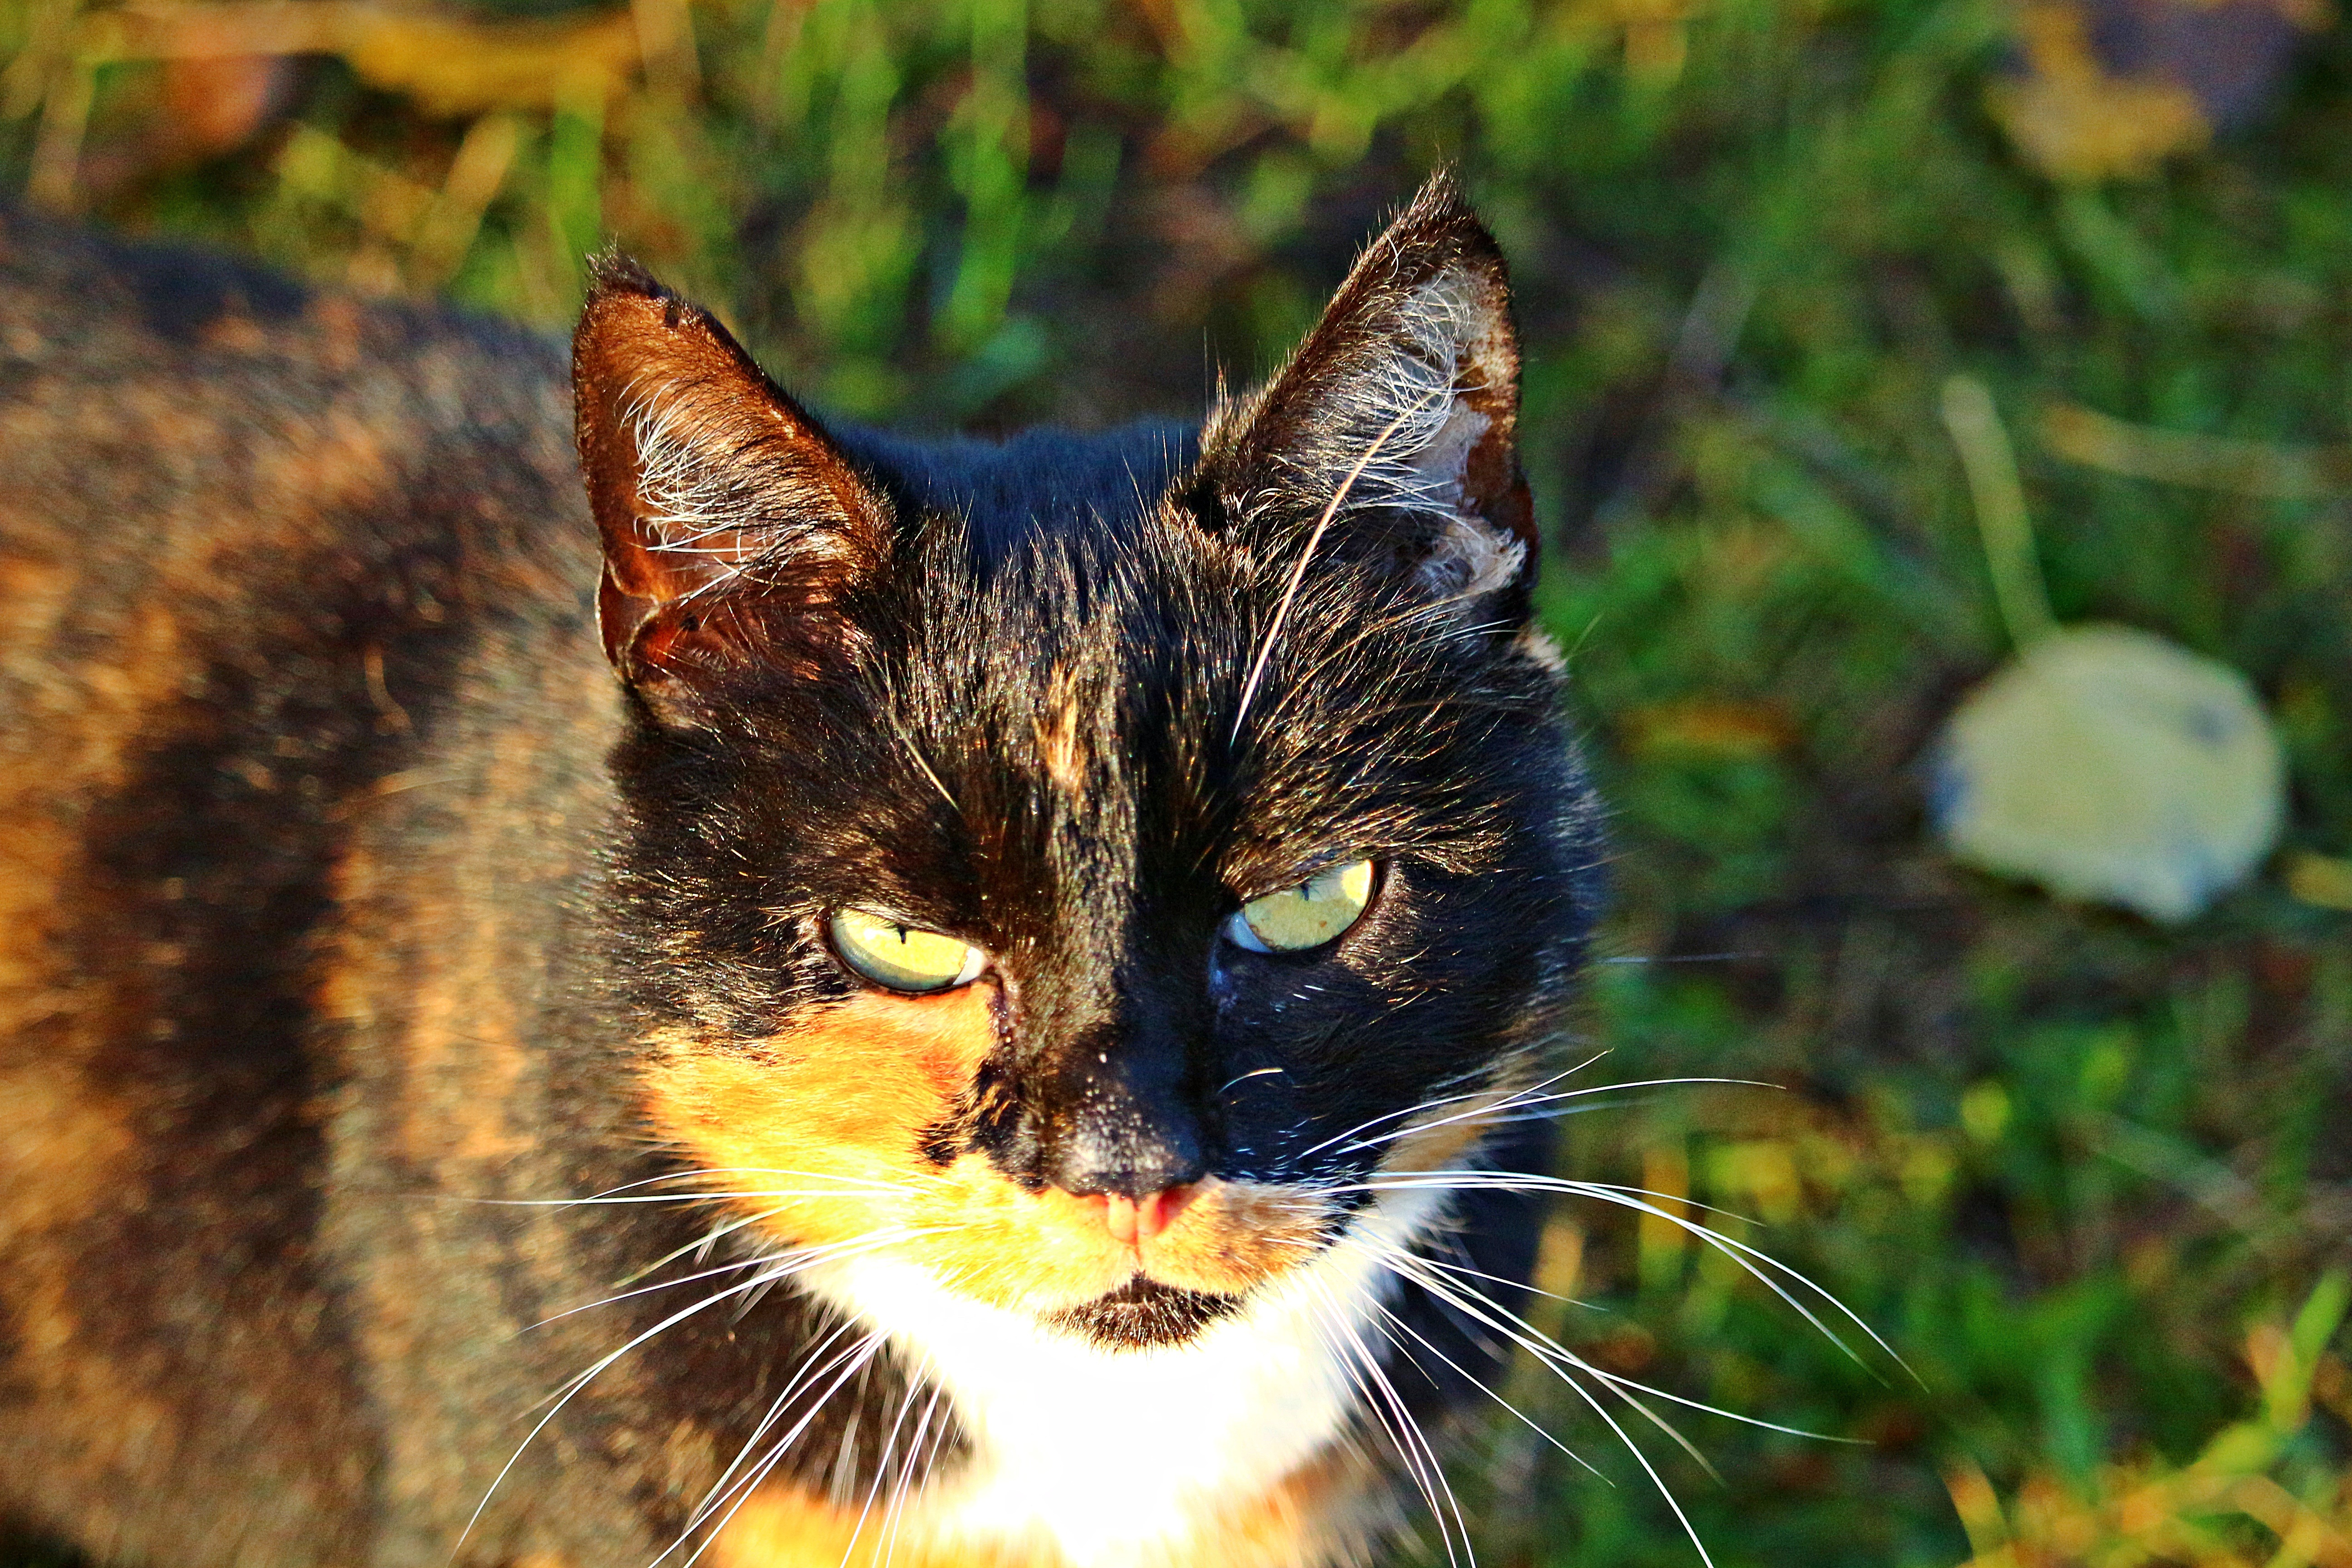
grass, kitten, cat, autumn, mammal, black cat, fauna, close up, whiskers, vertebrate, mieze, fall foliage, domestic cat, cat face, lucky cat, three coloured, cat's eyes, tabby cat, european shorthair, wild cat, small to medium sized cats, cat like mammal, domestic short haired cat